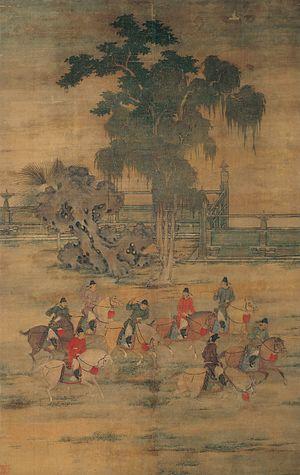
Huit cavaliers au printemps par Zhao Yan, peintre chinois du Xe siècle, attribution. Rouleau mural, encre et couleur sur soie au Xe siècle. (161,9x102cm). Musée national du palais impérial, Taipei. 中文: 八達春遊圖
Zhao Yan ou Chao Yen ou Tchao Yen, de son vrai nom : Zhao Lin, surnommé : Luzhan est un peintre chinois du Xᵉ siècle. Il est actif dans la première moitié du Xᵉ siècle.